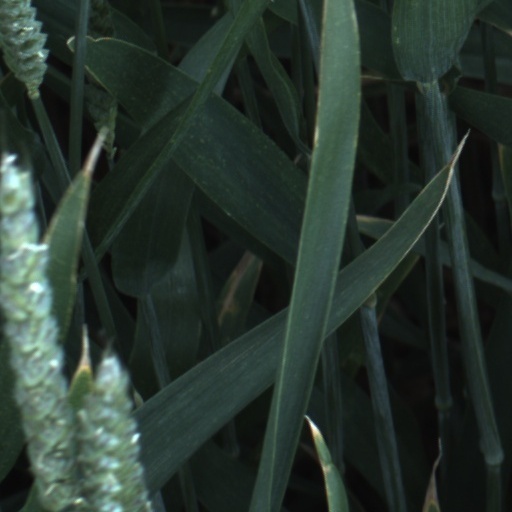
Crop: wheat